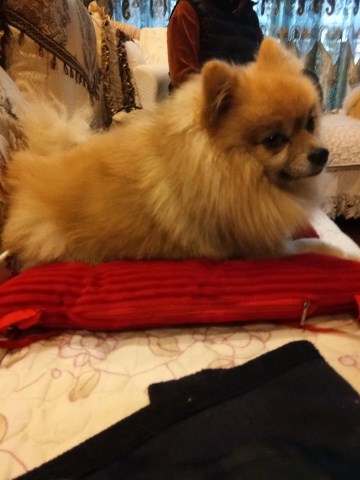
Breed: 1936-n000005-Pomeranian